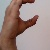
The image shows a hand gesture representing the letter 'C' in Indian Sign Language.